Hugo González (Mexican footballer)

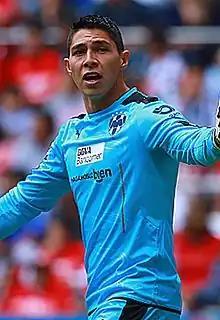
González with Monterrey in 2017

Hugo Alfonso González Durán (born 1 August 1990) is a Mexican professional footballer who plays as a goalkeeper for Liga MX club Toluca, on loan from Liga MX club Mazatlán.